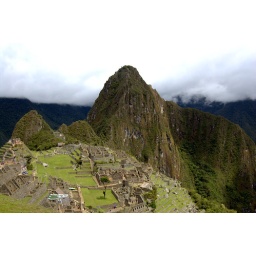
Machu Pichhu - the mountain in the background is Waynu Pichhu. The green plastic covered area is under excavation.